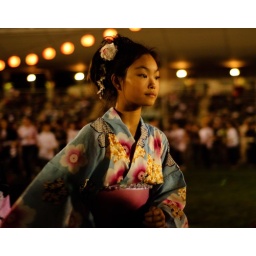
dancing girl in powder blue kimono